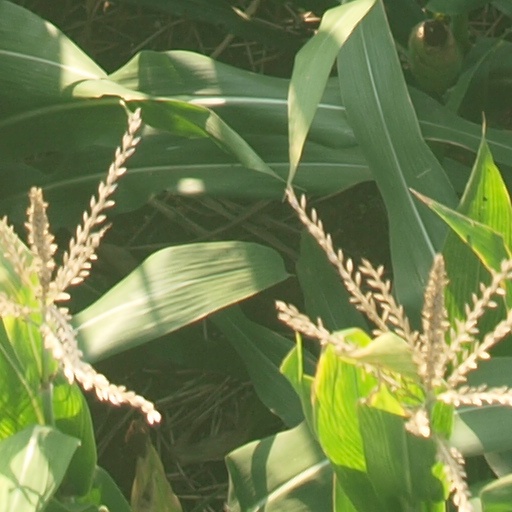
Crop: maize; corn